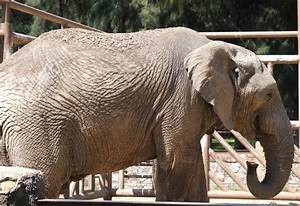
Label: elephant